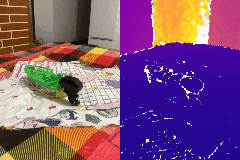
Label: boat